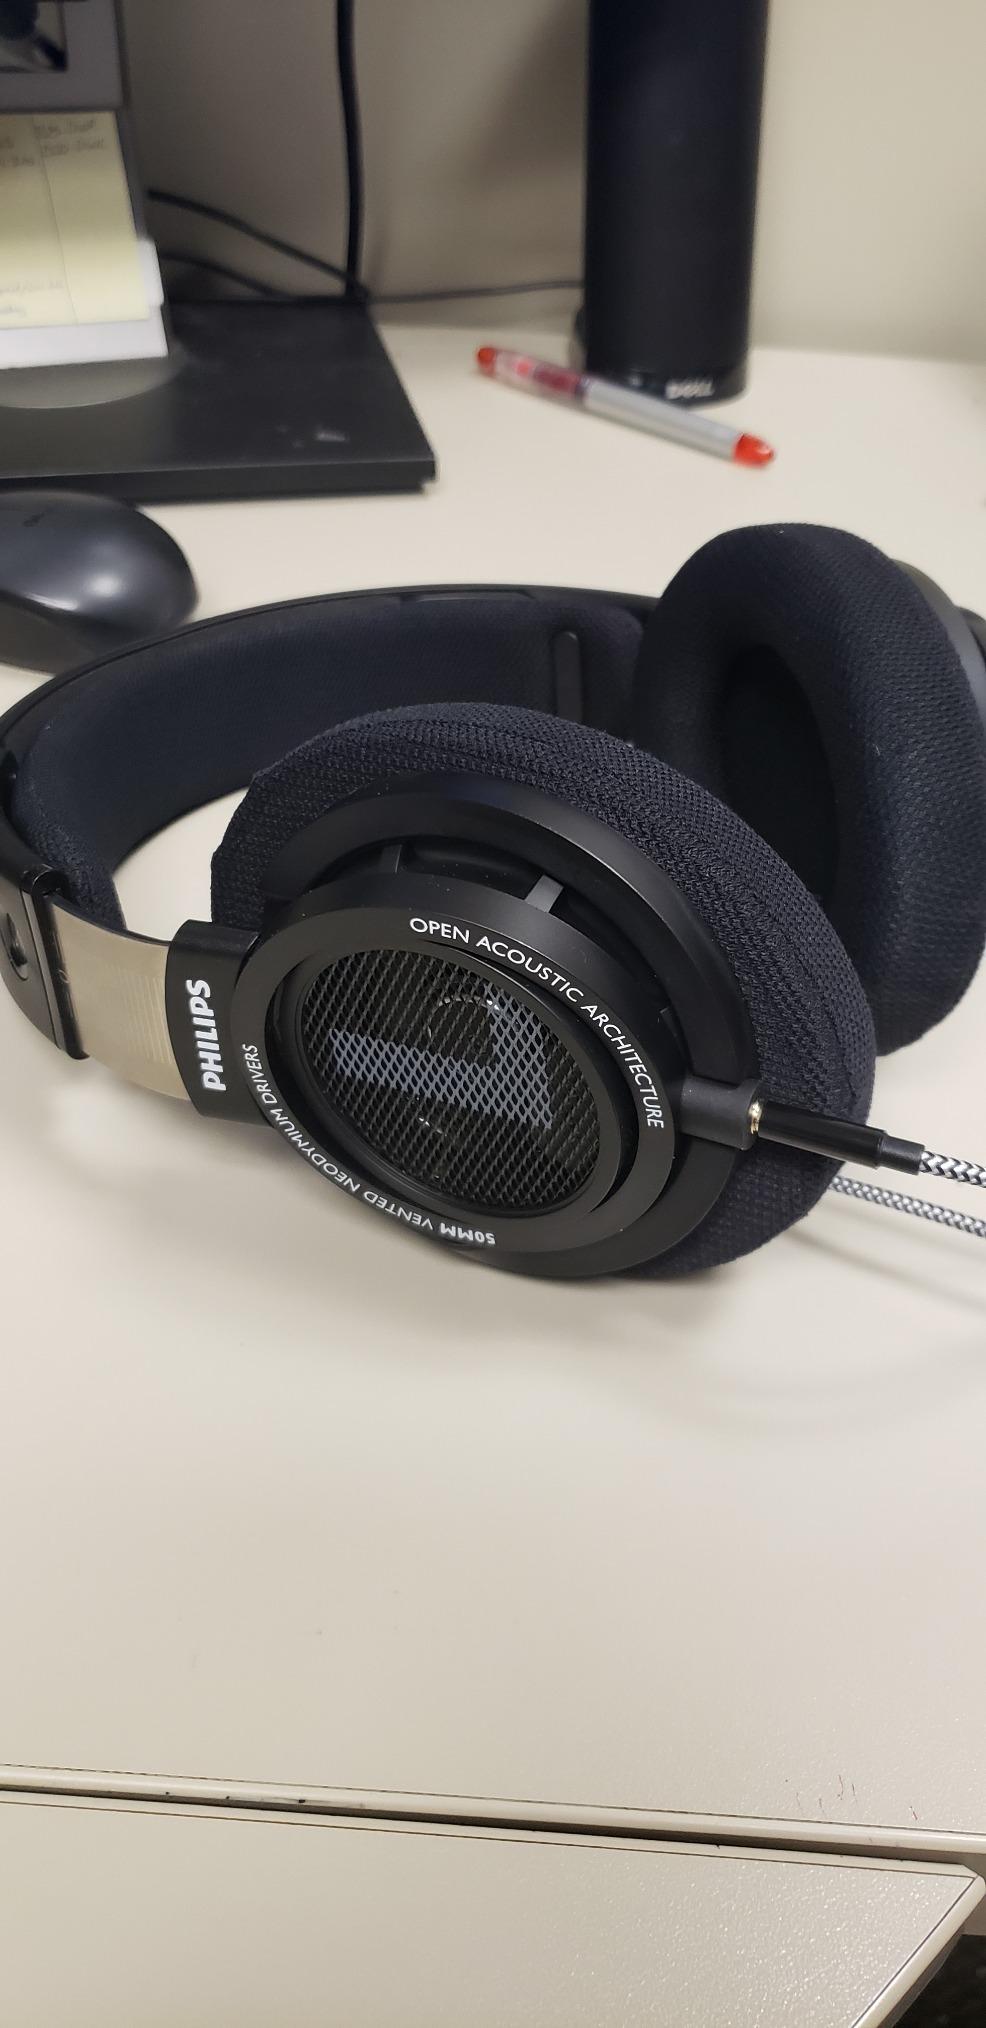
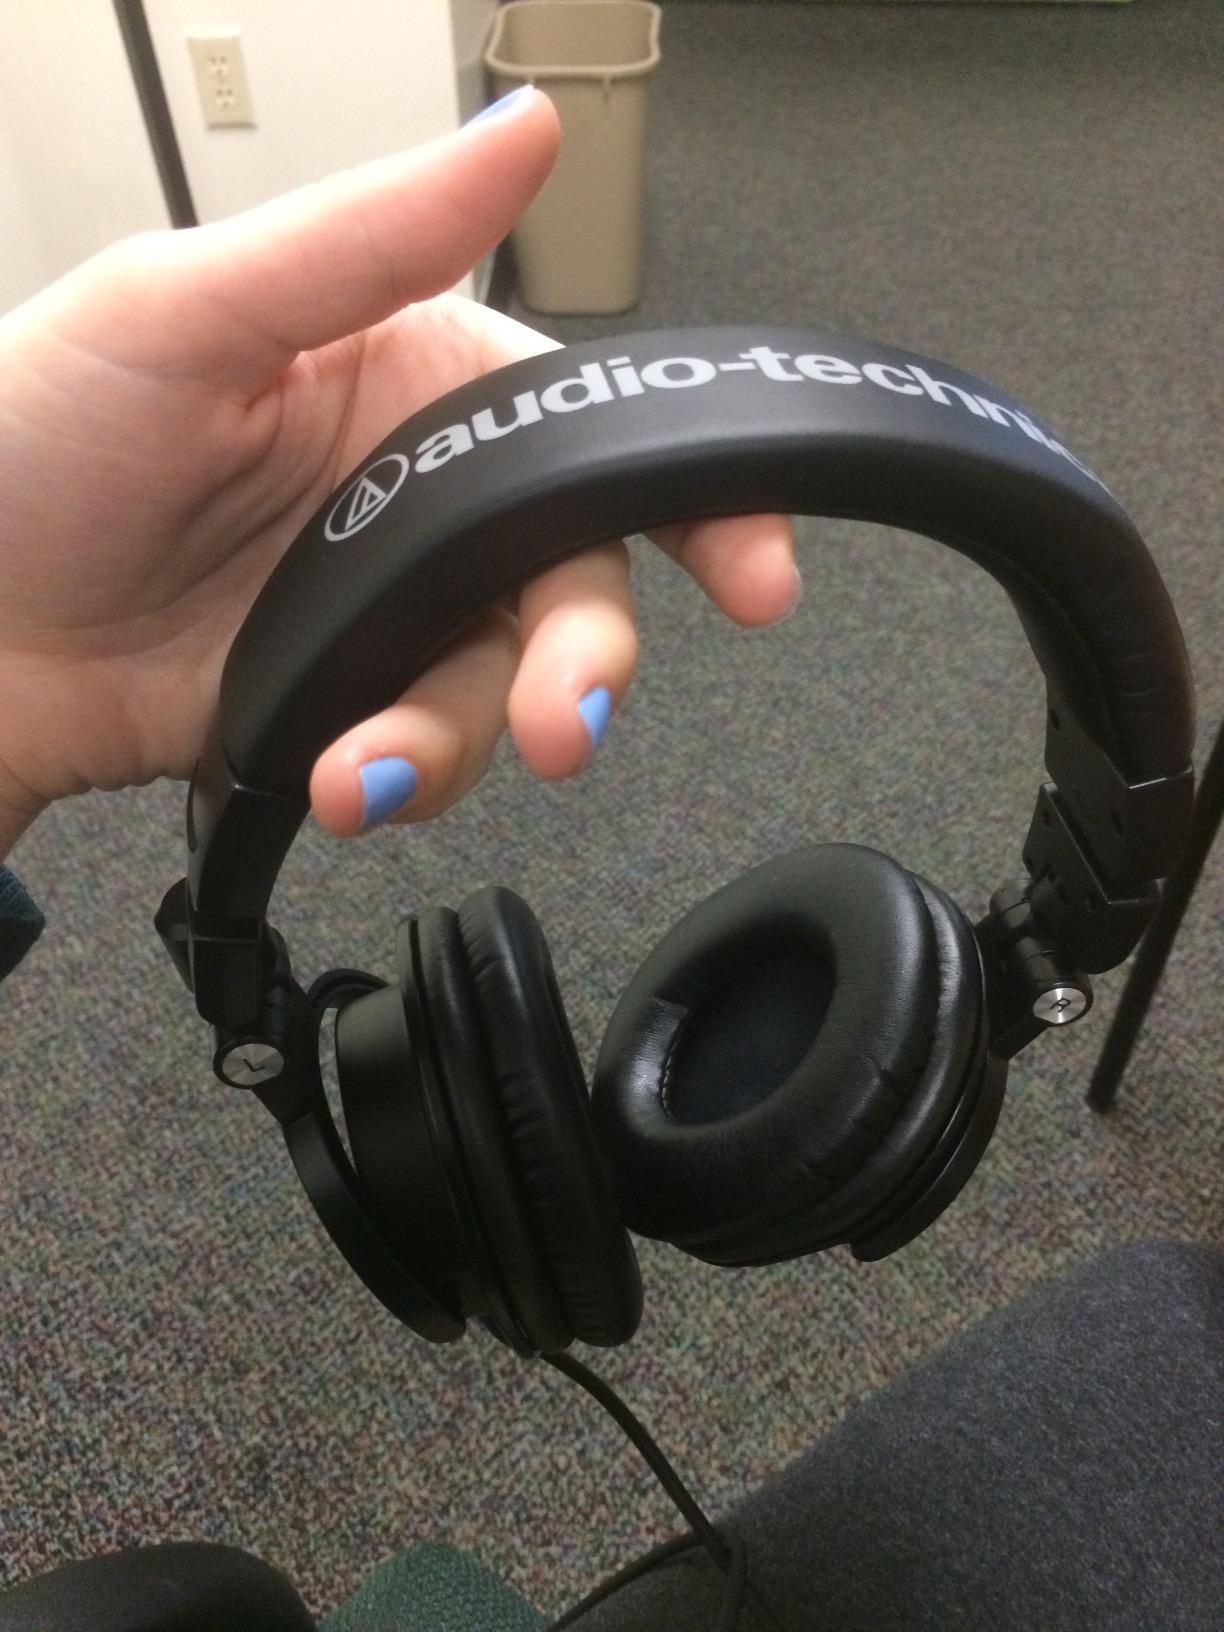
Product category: headphones
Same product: no